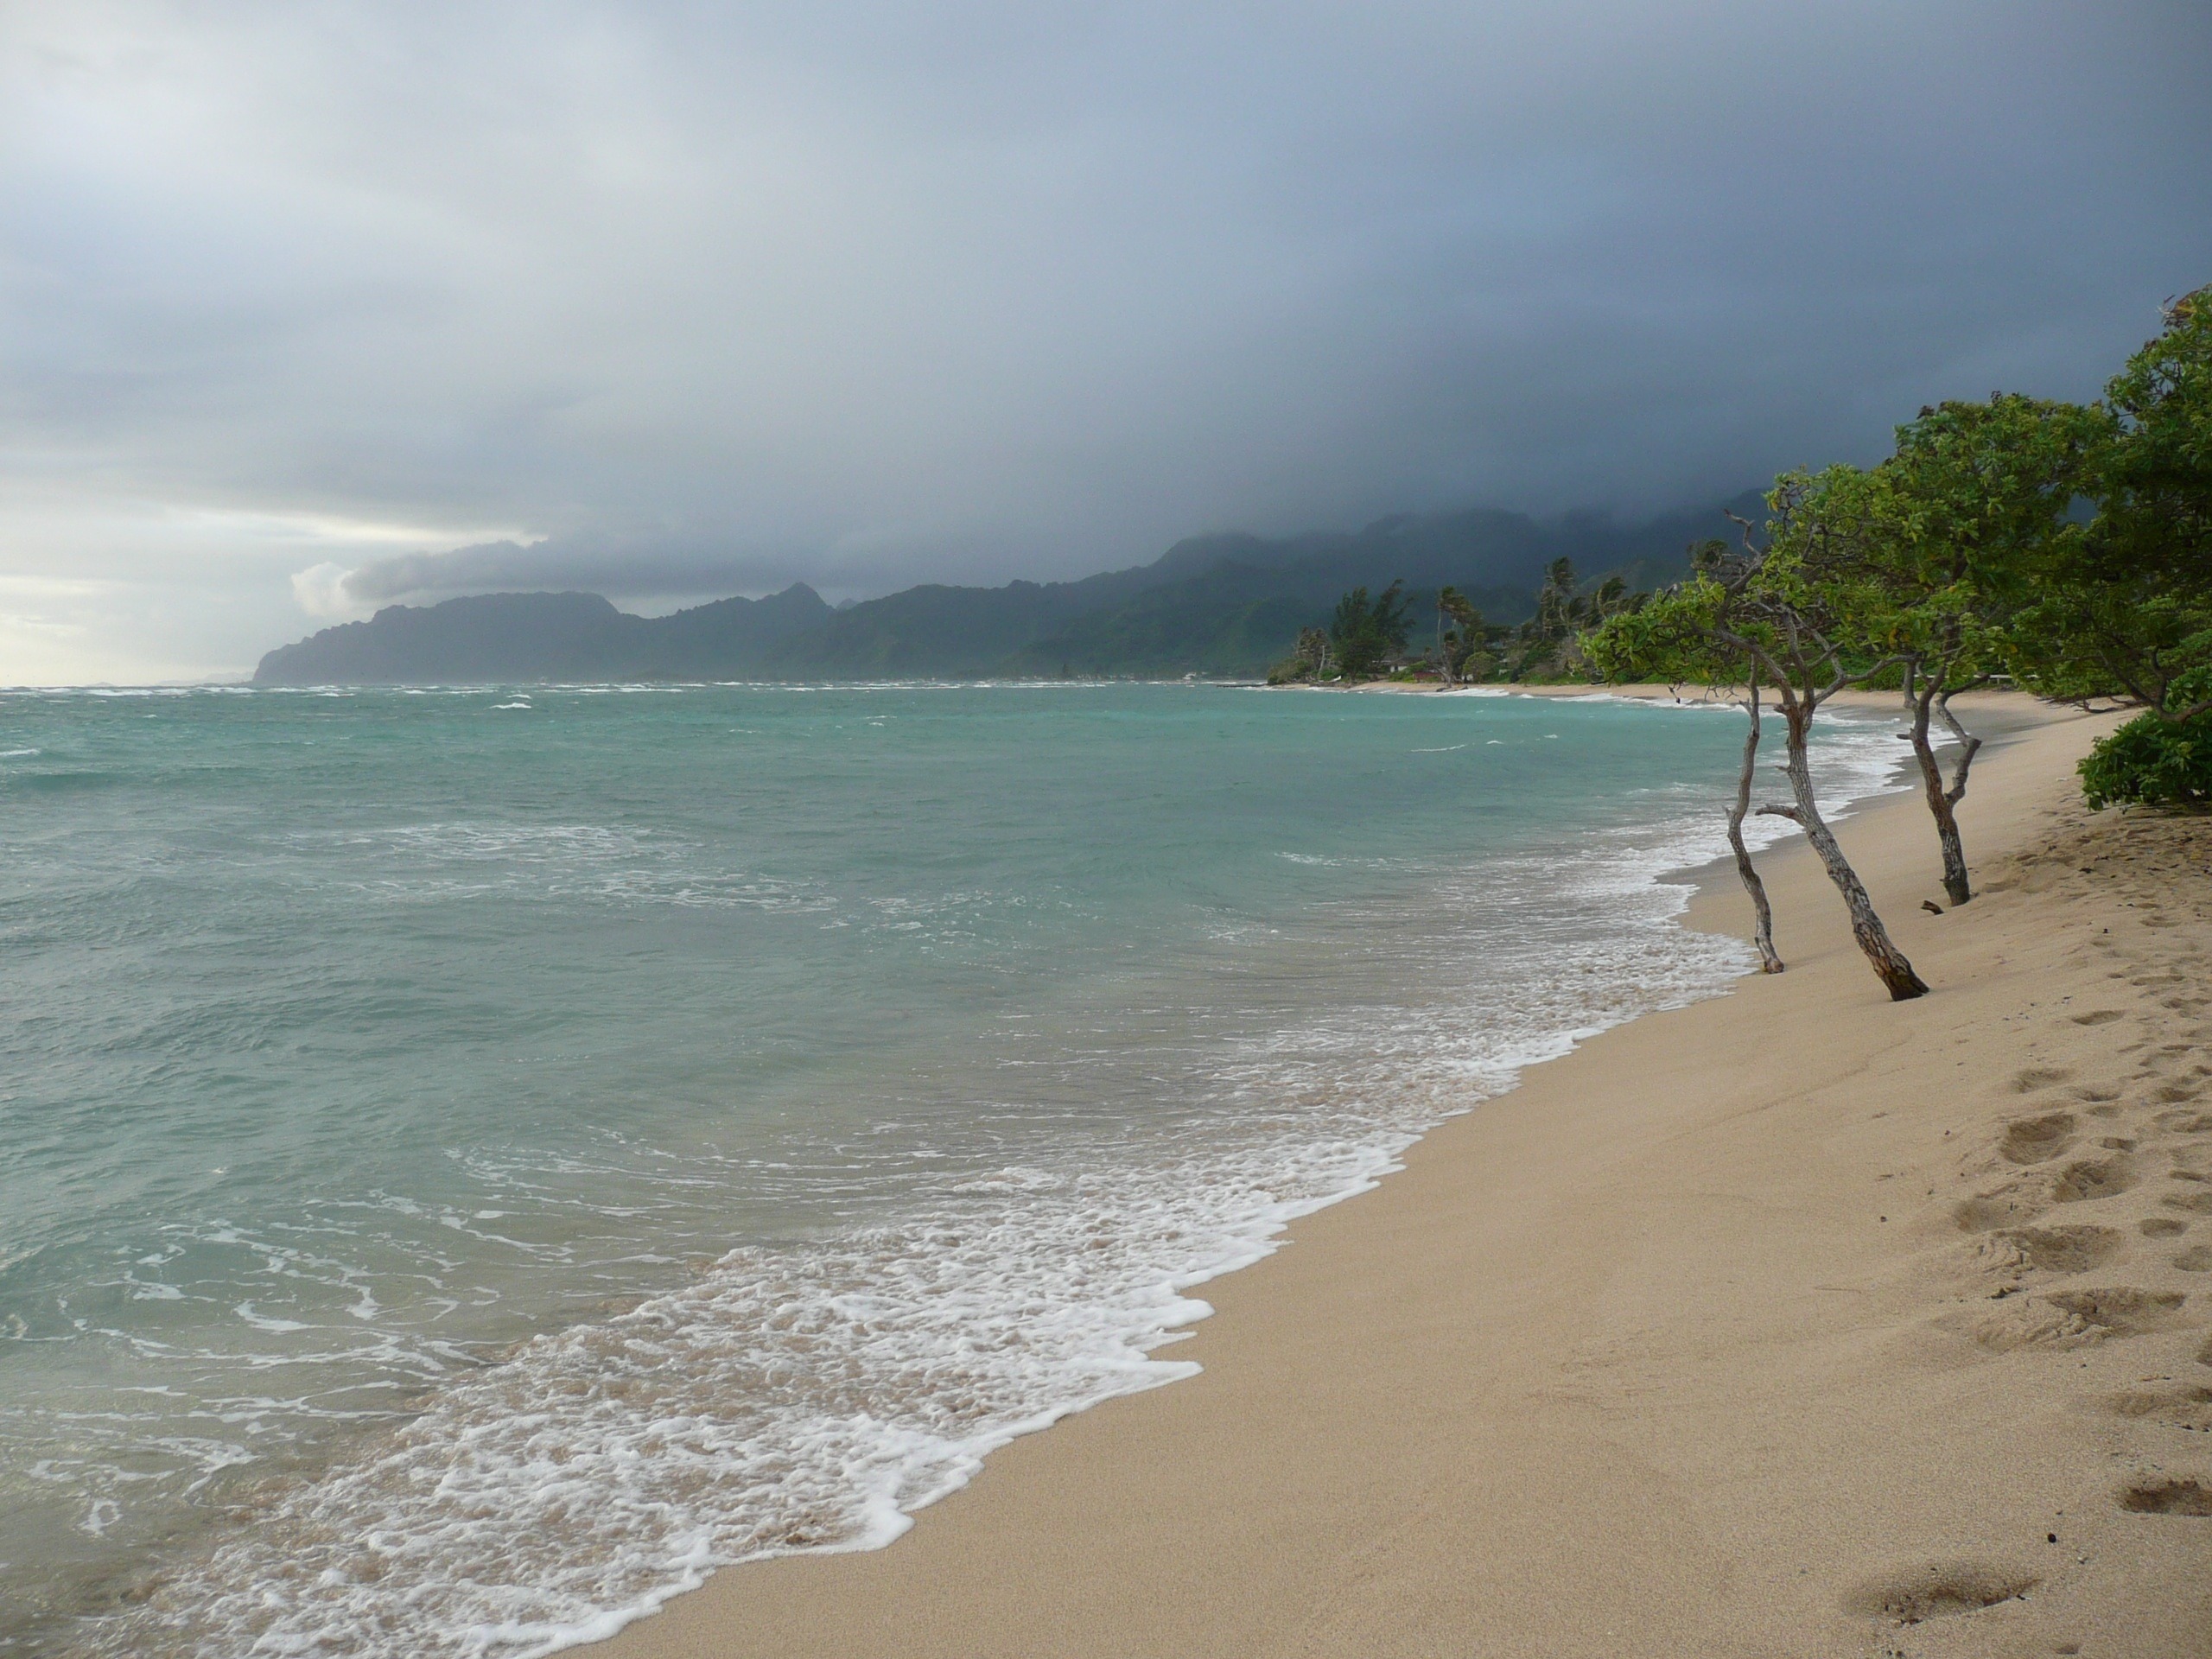
beach, sea, coast, water, nature, outdoor, sand, ocean, sky, shore, wave, coastal, vacation, coastline, seaside, environment, scenic, seascape, bay, overcast, hawaii, body of water, marine, cape, wind wave